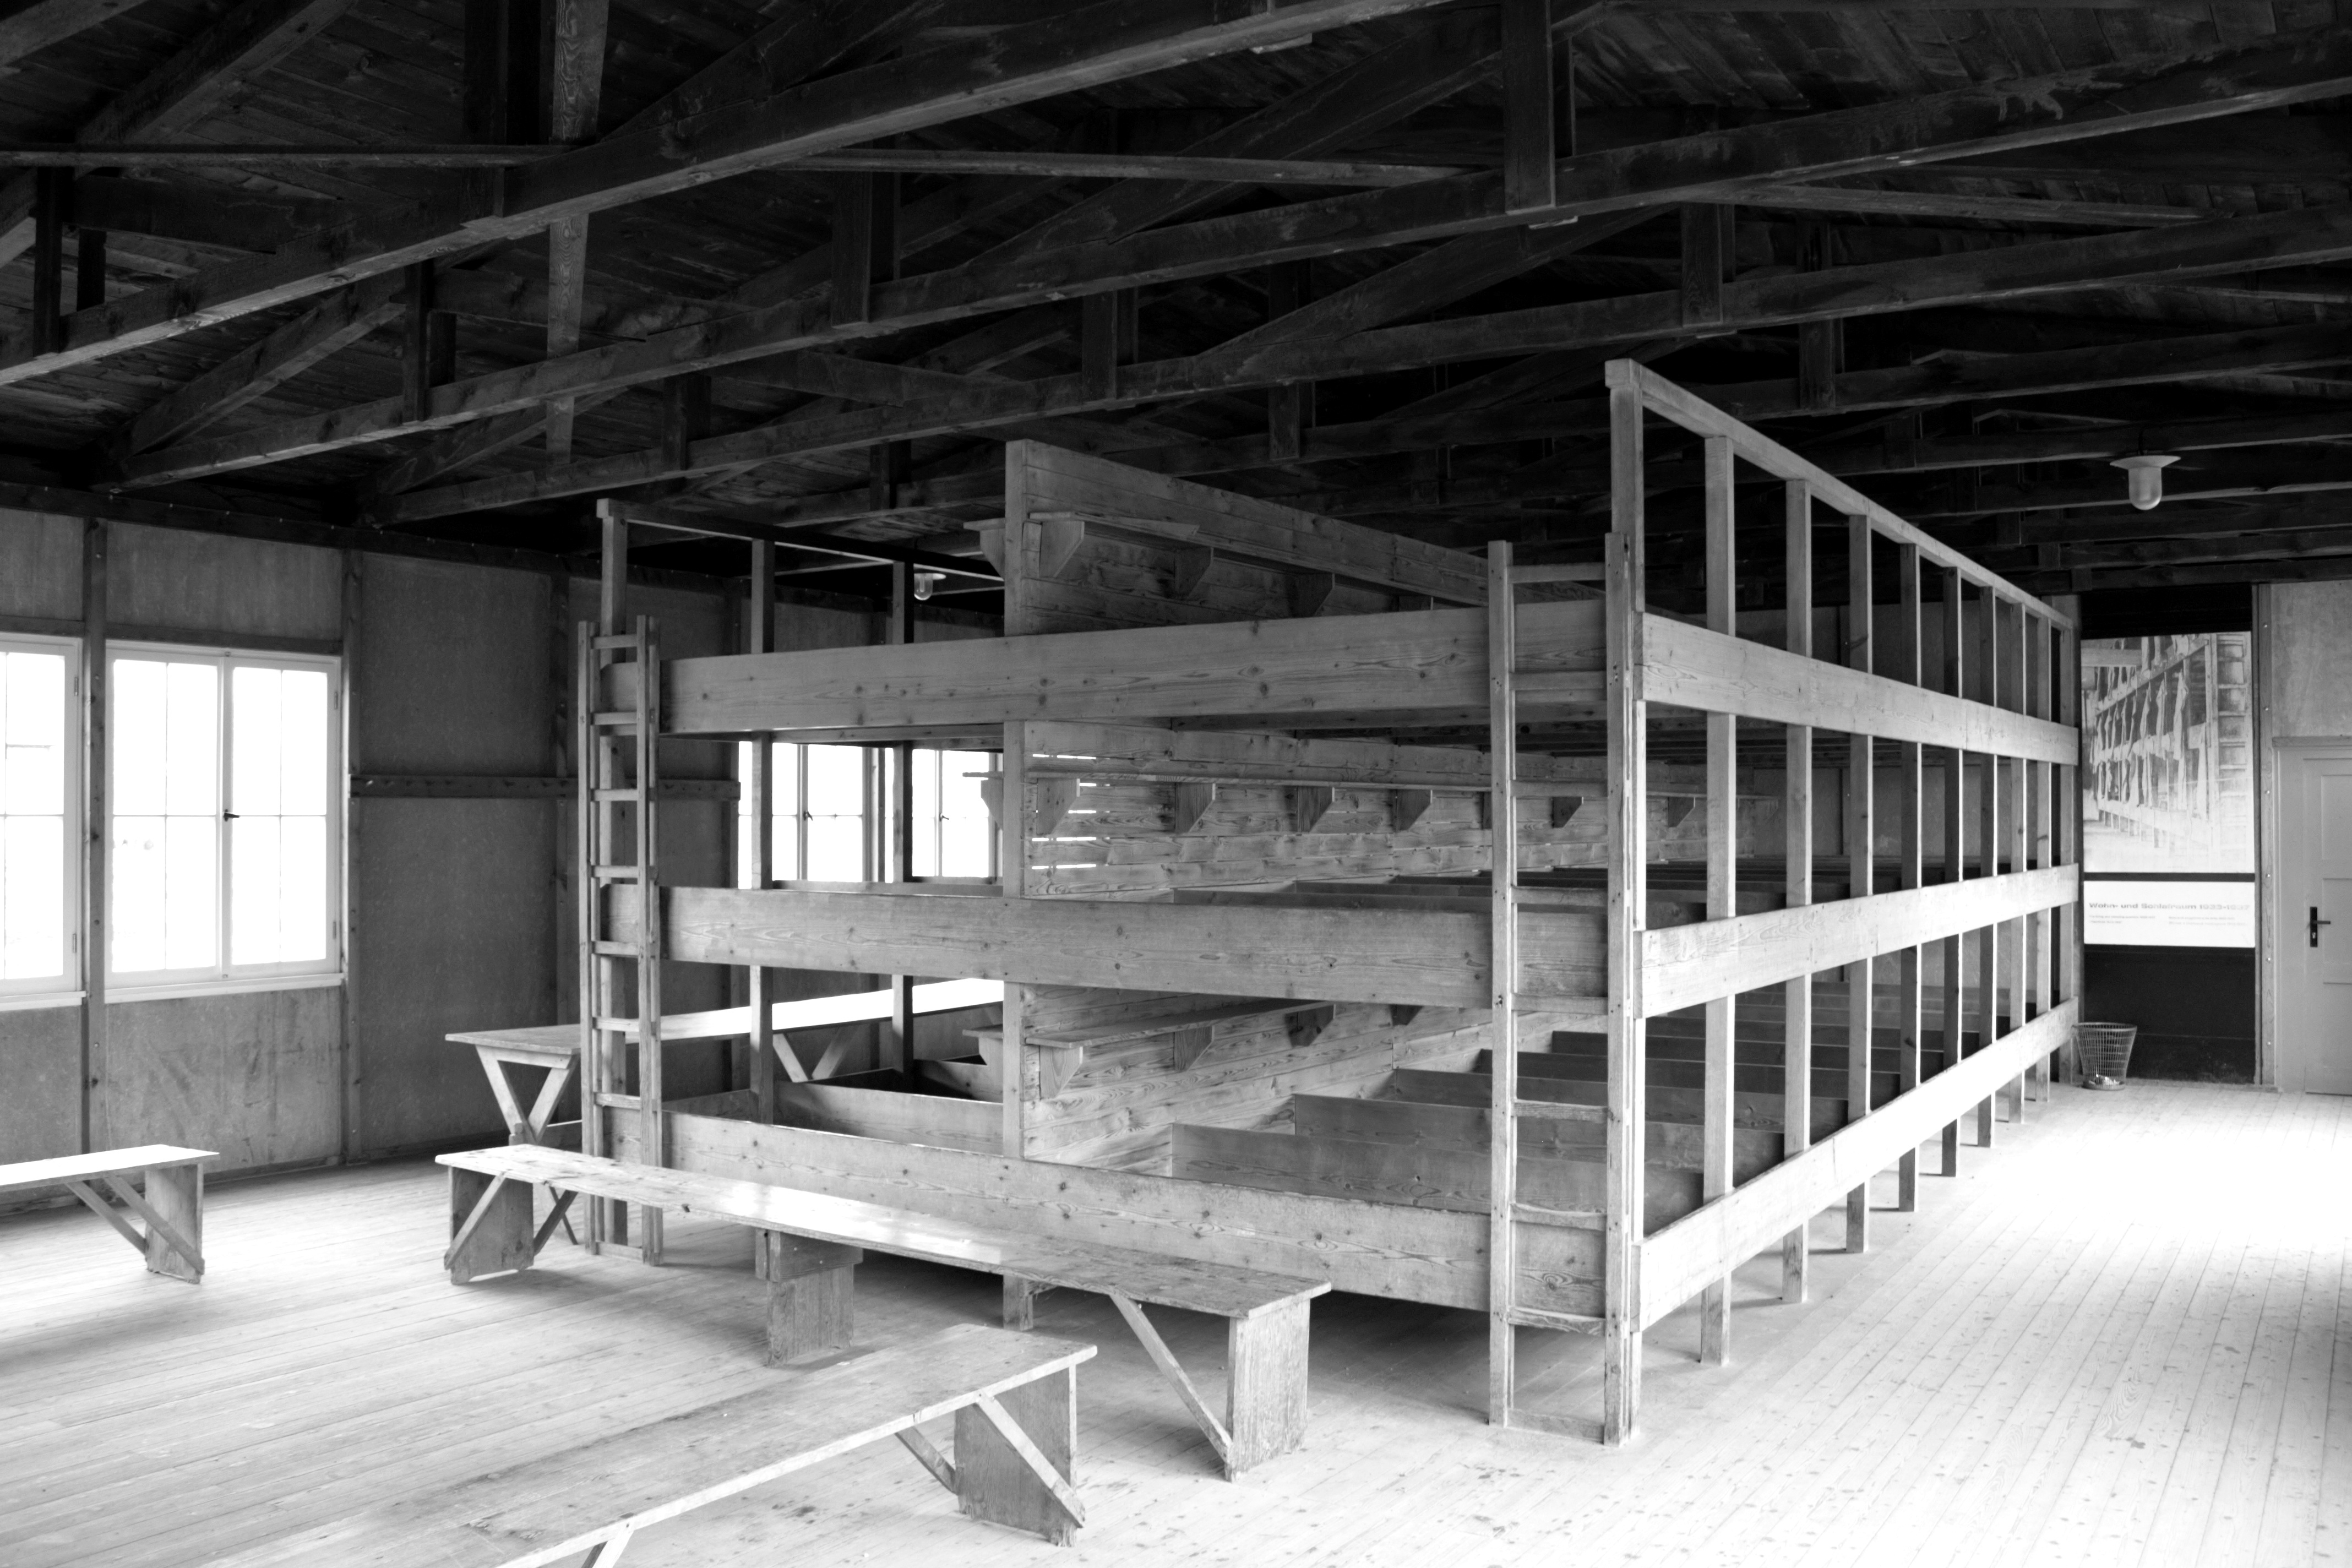
black and white, wood, house, building, barn, home, factory, professional, monochrome, design, dormitory, dachau, konzentrationslager, kz, barracks, monochrome photography, hitler era, hitlerregiem